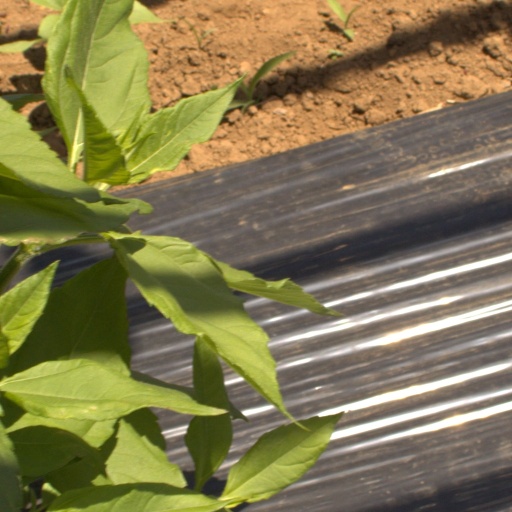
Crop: Jerusalem artichoke